Wägitalersee

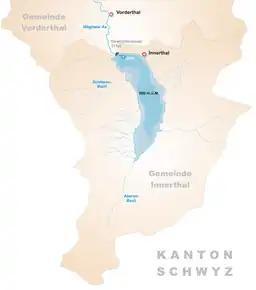
Map

Wägitalersee is a reservoir lake in the municipality of Innerthal in the canton of Schwyz, Switzerland. It is situated in the "Wägital". Its outflow is the Wägitaler Aa, which drains into Upper Lake Zurich at Lachen. It is surrounded by the mountains Gross Aubrig, Fluebrig, Zindlenspitz, Brünnelistock and Bockmattli.